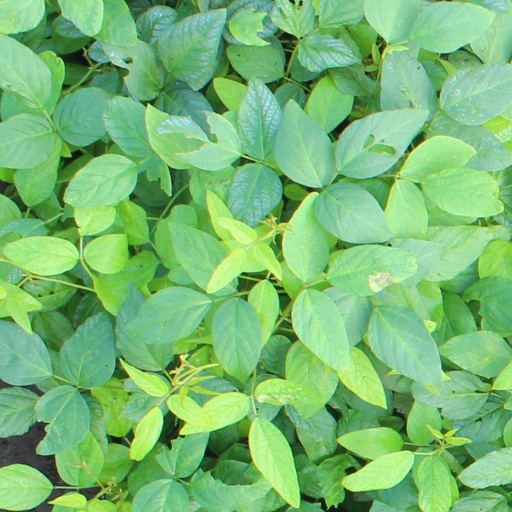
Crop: soybean